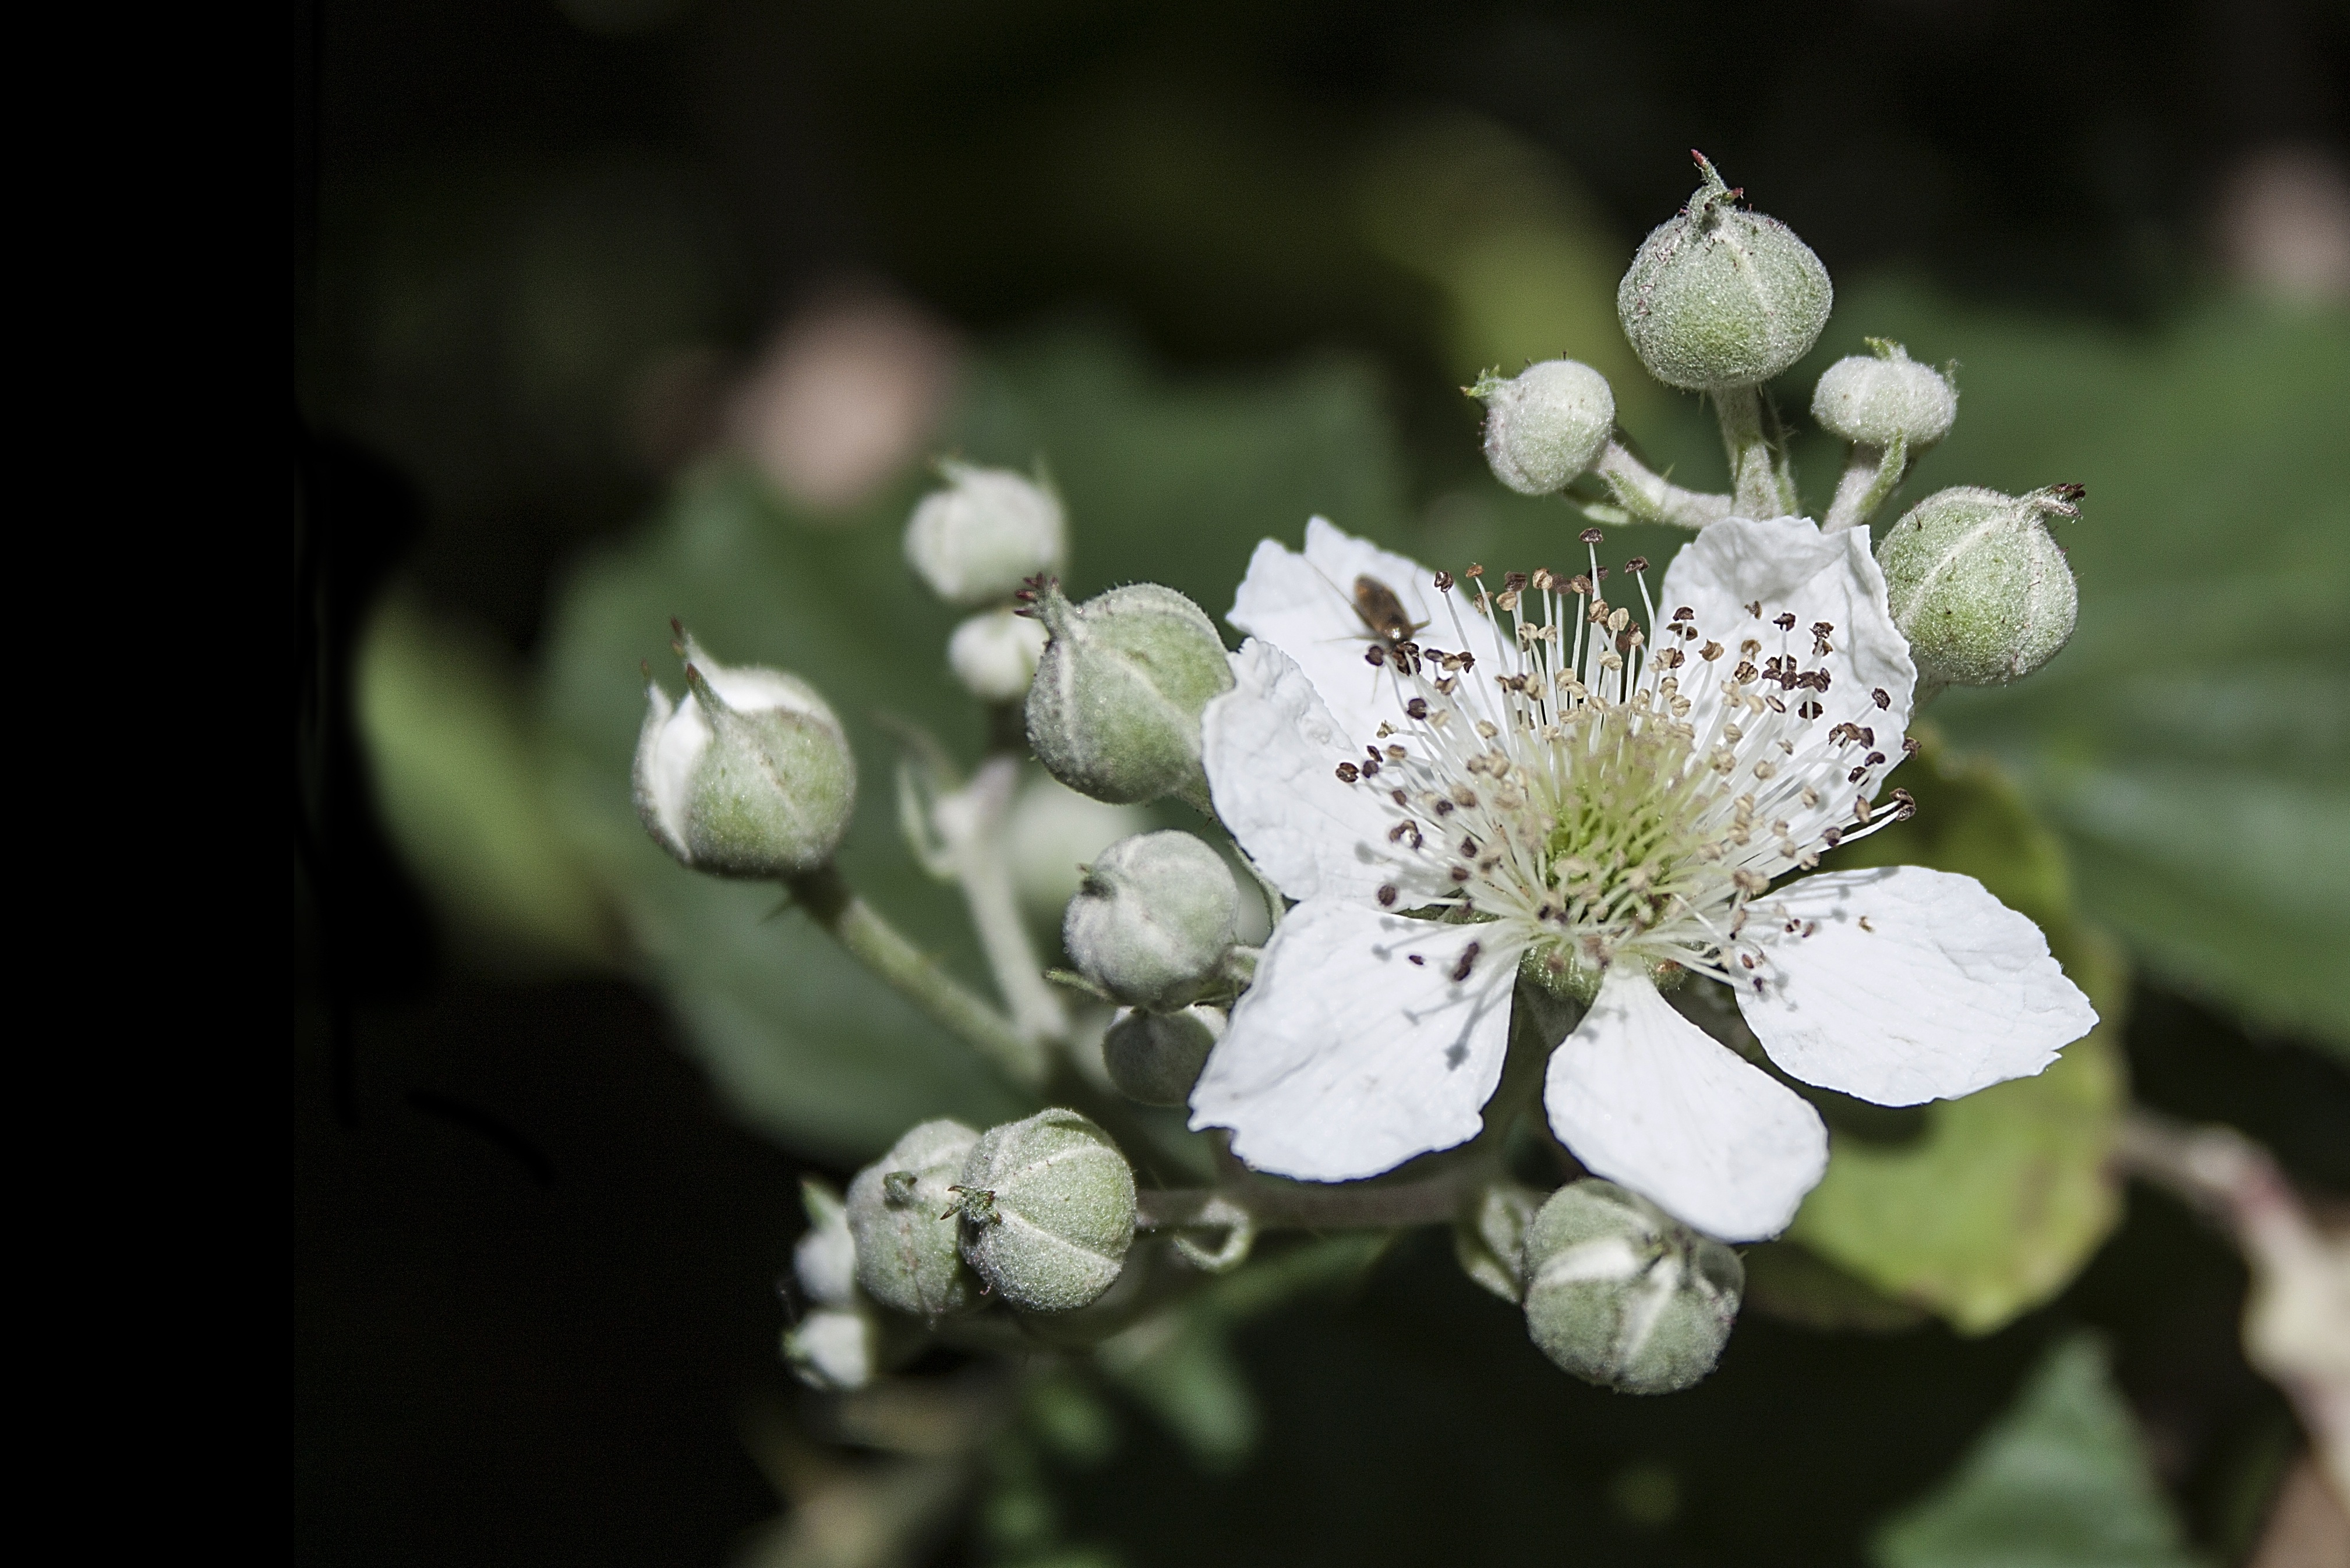
nature, forest, branch, blossom, plant, white, photography, leaf, flower, petal, bloom, food, green, produce, botany, flora, blackberry, wildflower, close up, shrub, viburnum, bramble, macro photography, flowering plant, land plant